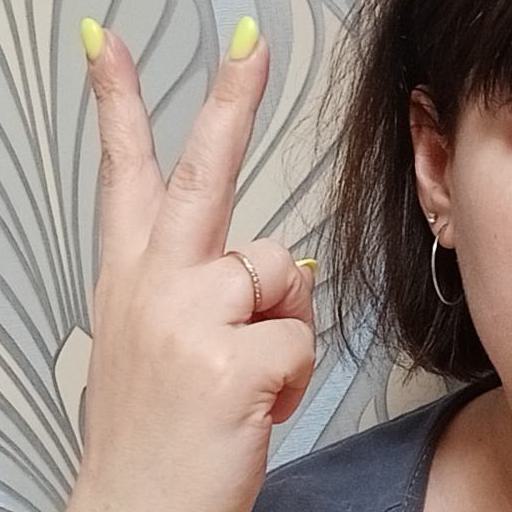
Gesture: peace_inverted